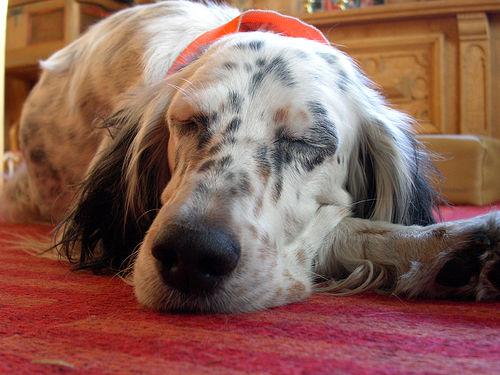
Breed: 203-n000022-English_setter